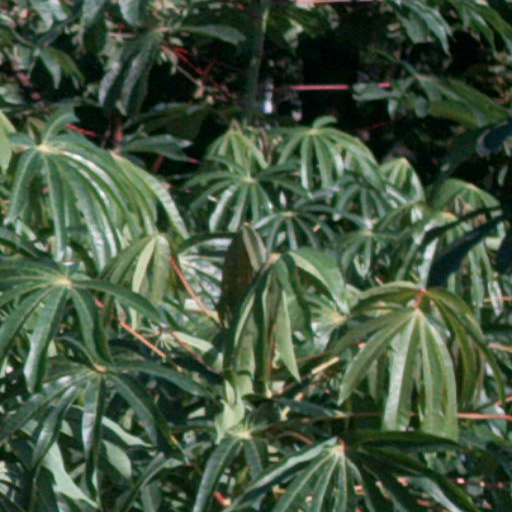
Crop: cassava